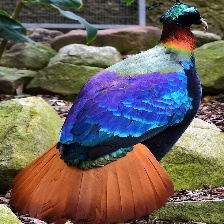
Species: HIMALAYAN MONAL
Scientific name: LOPHOPHORUS IMPEJANUS